Baby boomers

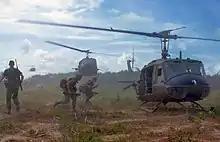
Baby boomers are sometimes referred to as the "Vietnam generation" due to the significance of the War in Vietnam. In the United States, roughly 1 in 10 baby boomer men served in the U.S. Armed Forces. Some of them were deployed to Vietnam.

The Office for National Statistics has described the UK as having had two baby booms in the middle of the 20th century, one in the years immediately after World War II and one around the 1960s with a noticeably lower birth rate (but still significantly higher than that seen in the 1930s or later in the '70s) during part of the 1950s. Bernard Salt places the Australian baby boom between 1946 and 1961.